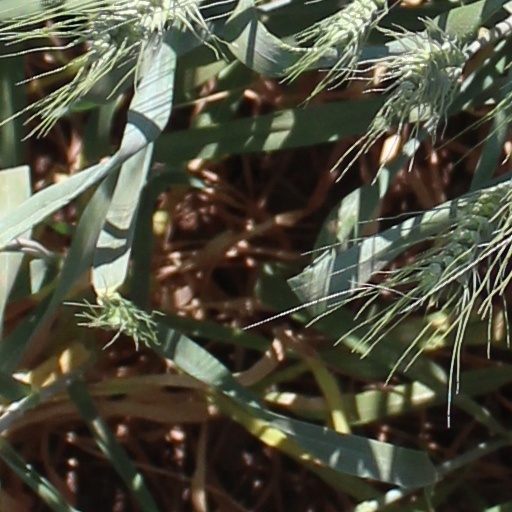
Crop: wheat